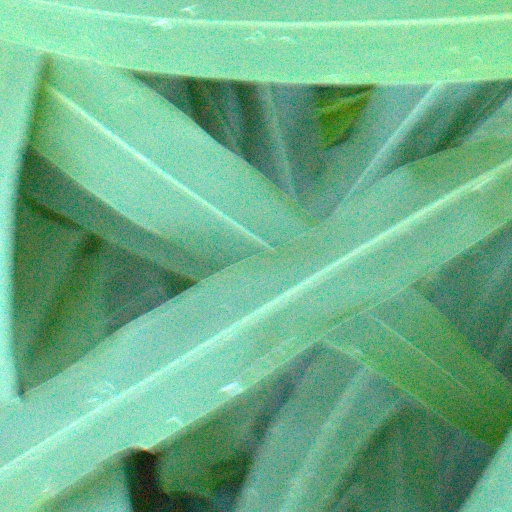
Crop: sorghum